François-Xavier Garneau

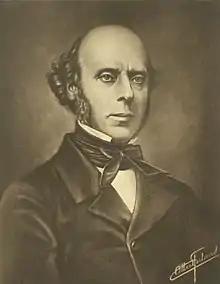
François-Xavier Garneau

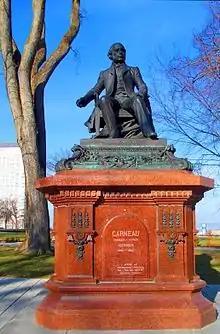
Monument of François-Xavier Garneau in Québec City

François-Xavier Garneau (June 15, 1809 – February 2 or February 3, 1866) was a nineteenth-century French Canadian notary, poet, civil servant and liberal who wrote a three-volume history of the French Canadian nation entitled "Histoire du Canada" between 1845 and 1848.